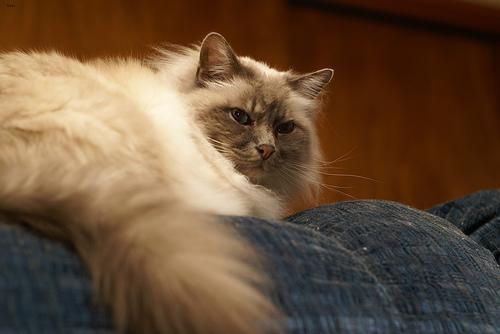
Birman